Assassination attempts on Volodymyr Zelenskyy

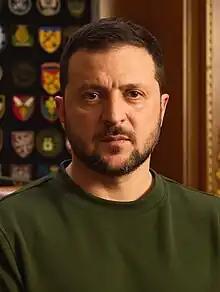
Ukrainian president Volodymyr Zelenskyy in December 2023.

According to Ukrainian government officials and news sources, President of Ukraine Volodymyr Zelenskyy has survived dozens of assassination and kidnapping attempts by Russian or pro-Russian agents during the Russian invasion of Ukraine, including at least three that were foiled by Ukrainian security services.